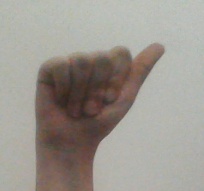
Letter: dhad